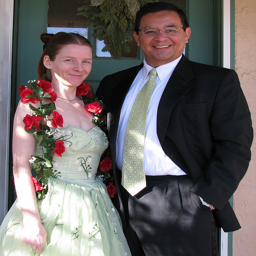
A woman wearing red roses stands next to a man in a suit.
father of the bride proudly standing next to his daughter
A man and a woman in formal wear standing in a door.
A man in a suit and a woman in a dress standing side by side.
A woman wearing a dress and a garland of flowers is next to a man in a suit and tie.